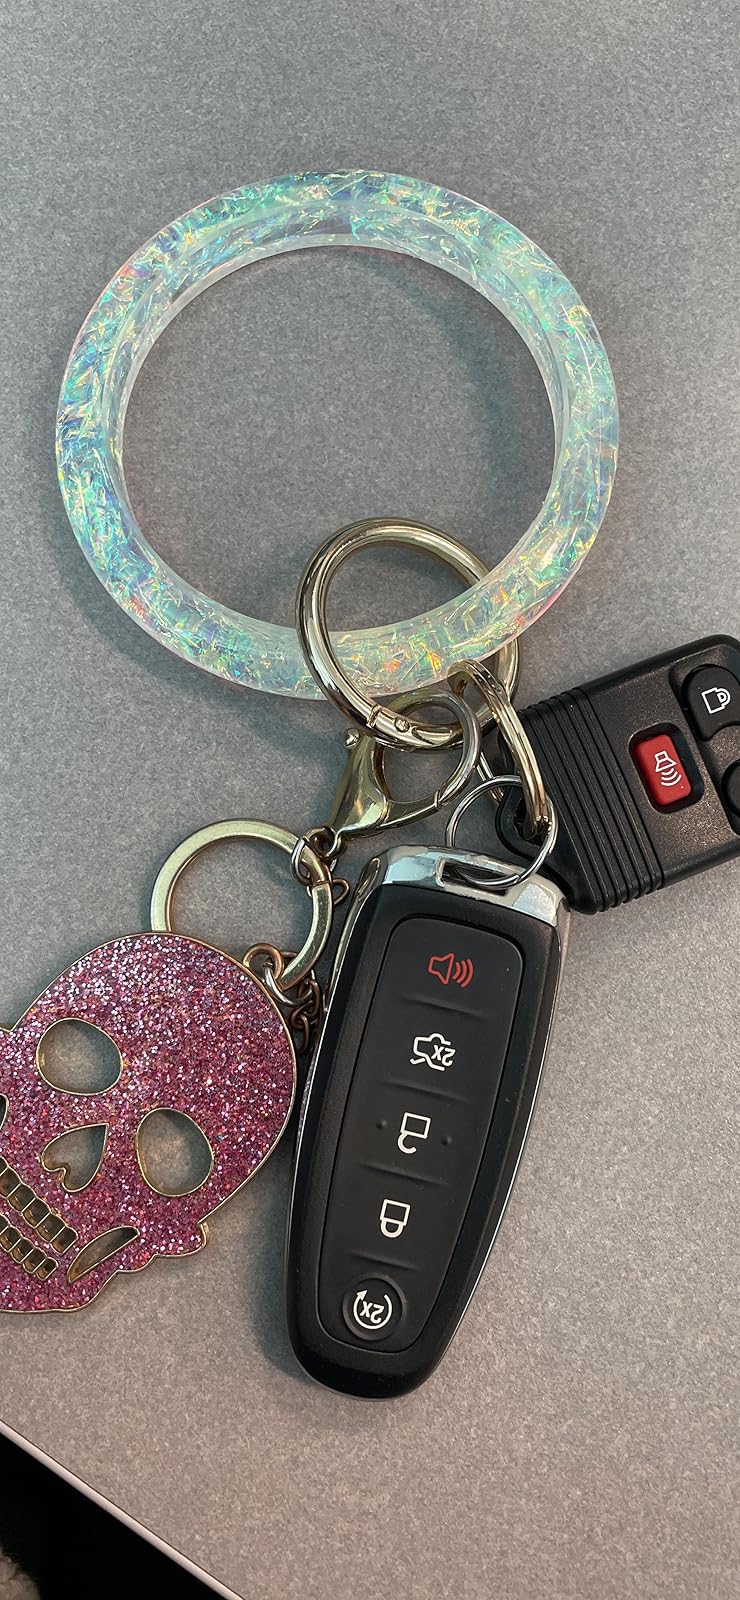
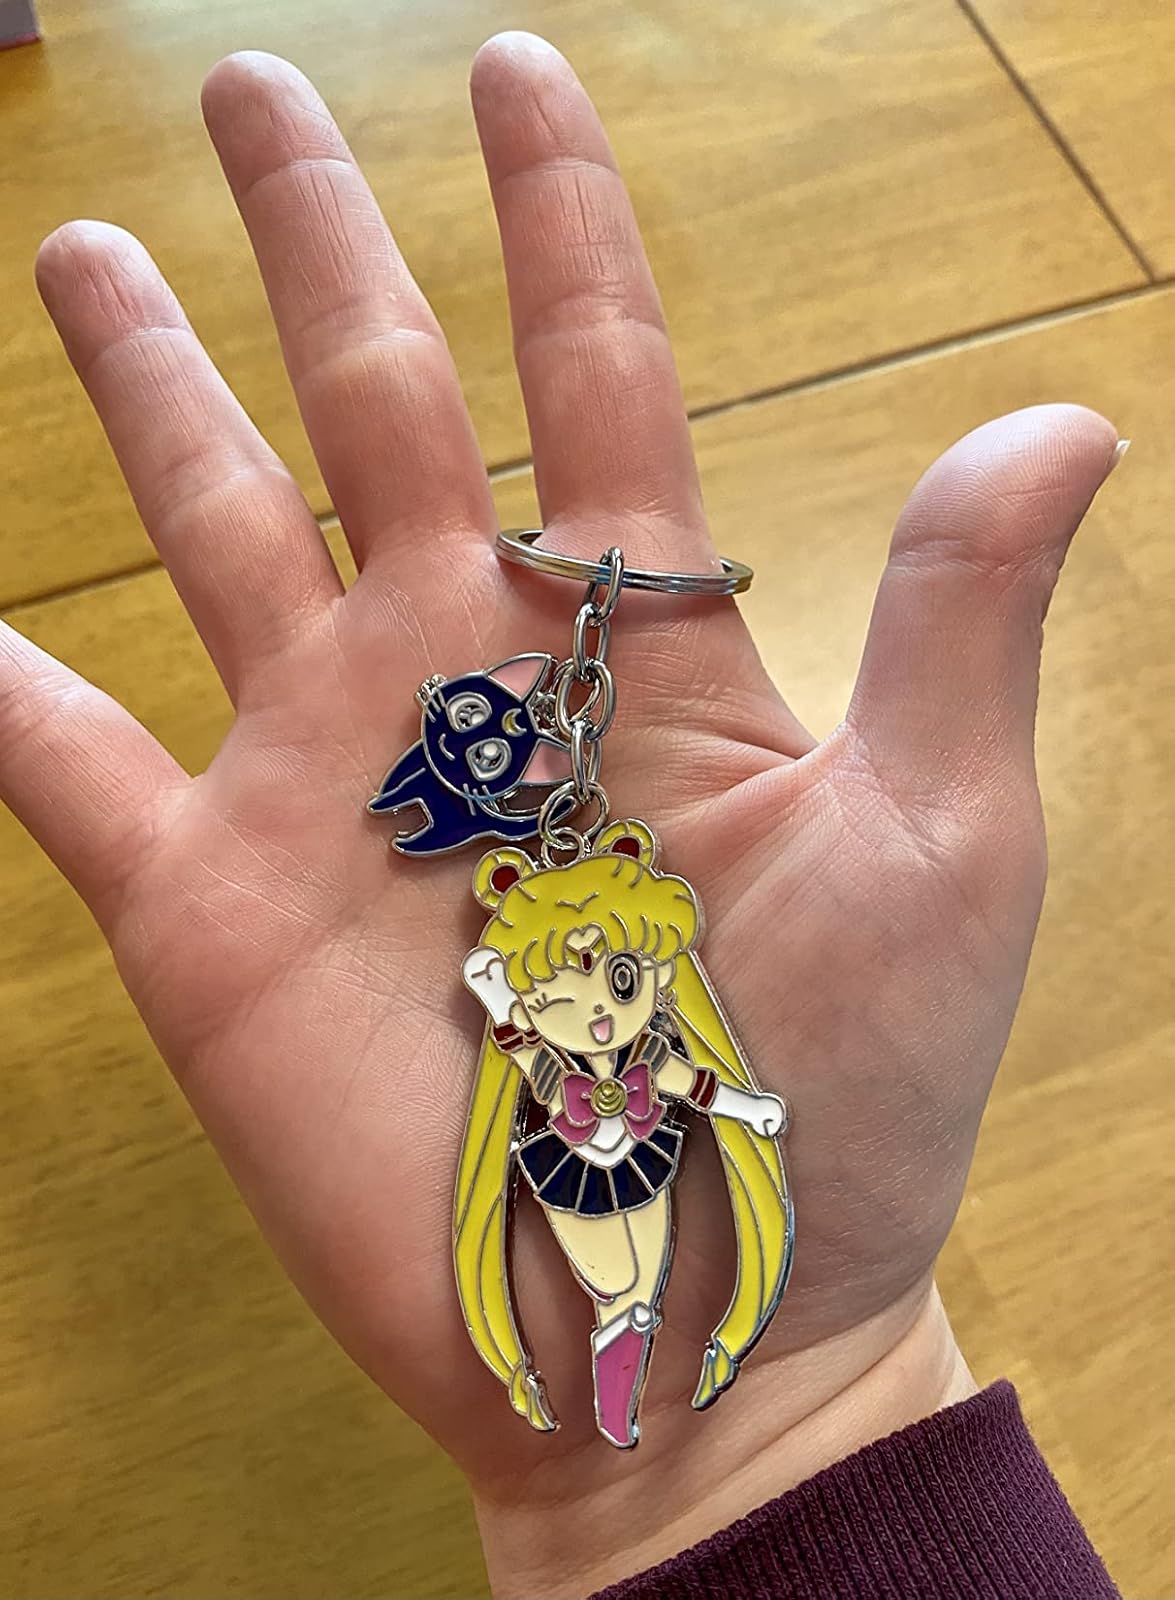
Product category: accessories_keychain
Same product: no